Answer in natural language. Which object is closer to Doorway (highlighted by a red box), Doorway (highlighted by a blue box) or black colour countertop lx (highlighted by a green box)? Choose between the following options: black colour countertop lx (highlighted by a green box) or Doorway (highlighted by a blue box)
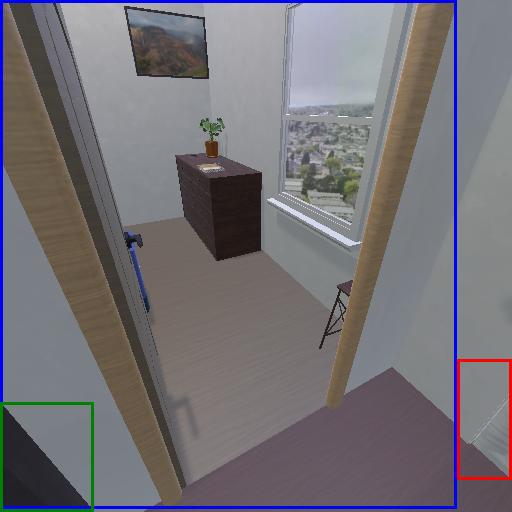
<answer>Doorway (highlighted by a blue box)</answer>